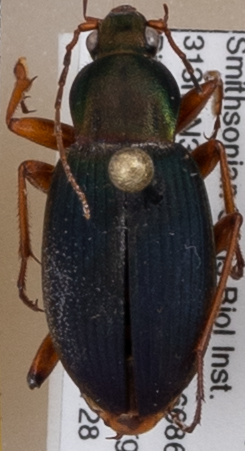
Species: Chlaenius aestivus
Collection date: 2022-07-28
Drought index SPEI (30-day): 0.916
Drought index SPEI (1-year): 0.846
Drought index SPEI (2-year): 0.782